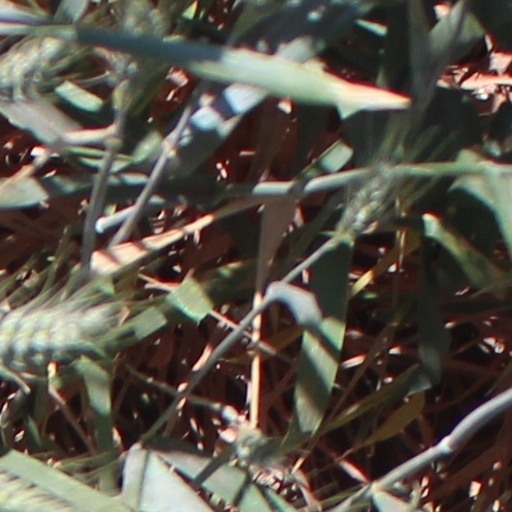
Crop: wheat